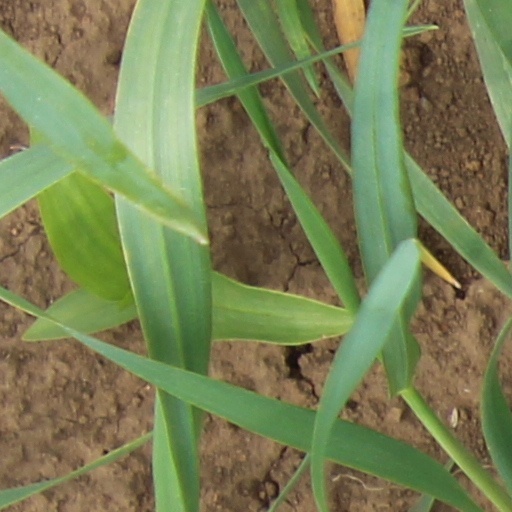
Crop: wheat